Emil Haury

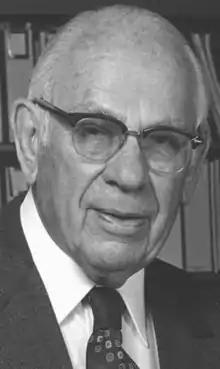
Emil Walter Haury

Emil Walter "Doc" Haury (May 2, 1904 in Newton, Kansas – December 5, 1992 in Tucson, Arizona) was an American archaeologist who specialized in the archaeology of the American Southwest.